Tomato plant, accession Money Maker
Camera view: bottom (45 deg); turntable rotation: 30 degrees
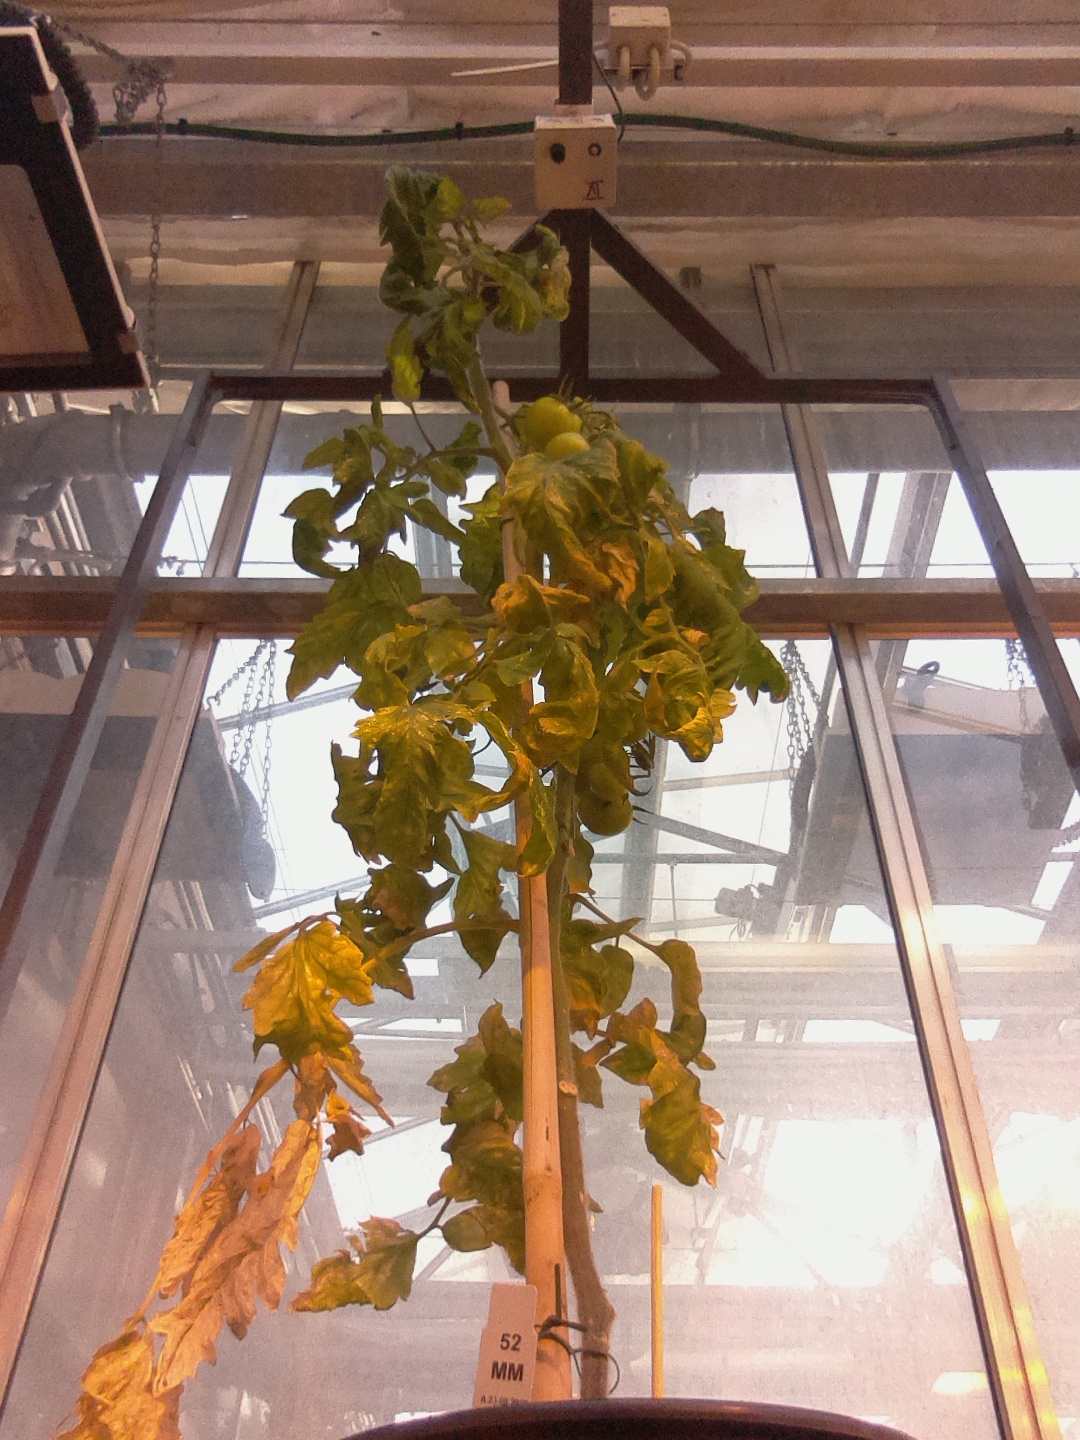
BBCH growth stage 79: 90% -100% of final fruit size